Dover Western Heights

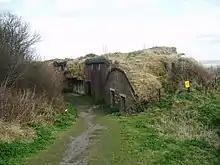
Western Heights Coastal Defence (remains of St Martin's Battery).

The rise of Napoleon III during the 1850s caused a further invasion scare, and a Royal Commission was set up in 1859 to investigate the defences of Britain. As a result, more work was deemed necessary at the Heights, and the Drop Redoubt had its defences improved. Caponiers were added to four of the corners of the existing fort (each with a stone staircase leading up to the top of the Redoubt), and gunrooms were built alongside two of them to allow fire along the North and South-East Lines. The original magazine was enlarged, and covered with a large earth bank as protection from mortar-fire.